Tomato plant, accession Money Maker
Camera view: vertical (180 deg); turntable rotation: 210 degrees
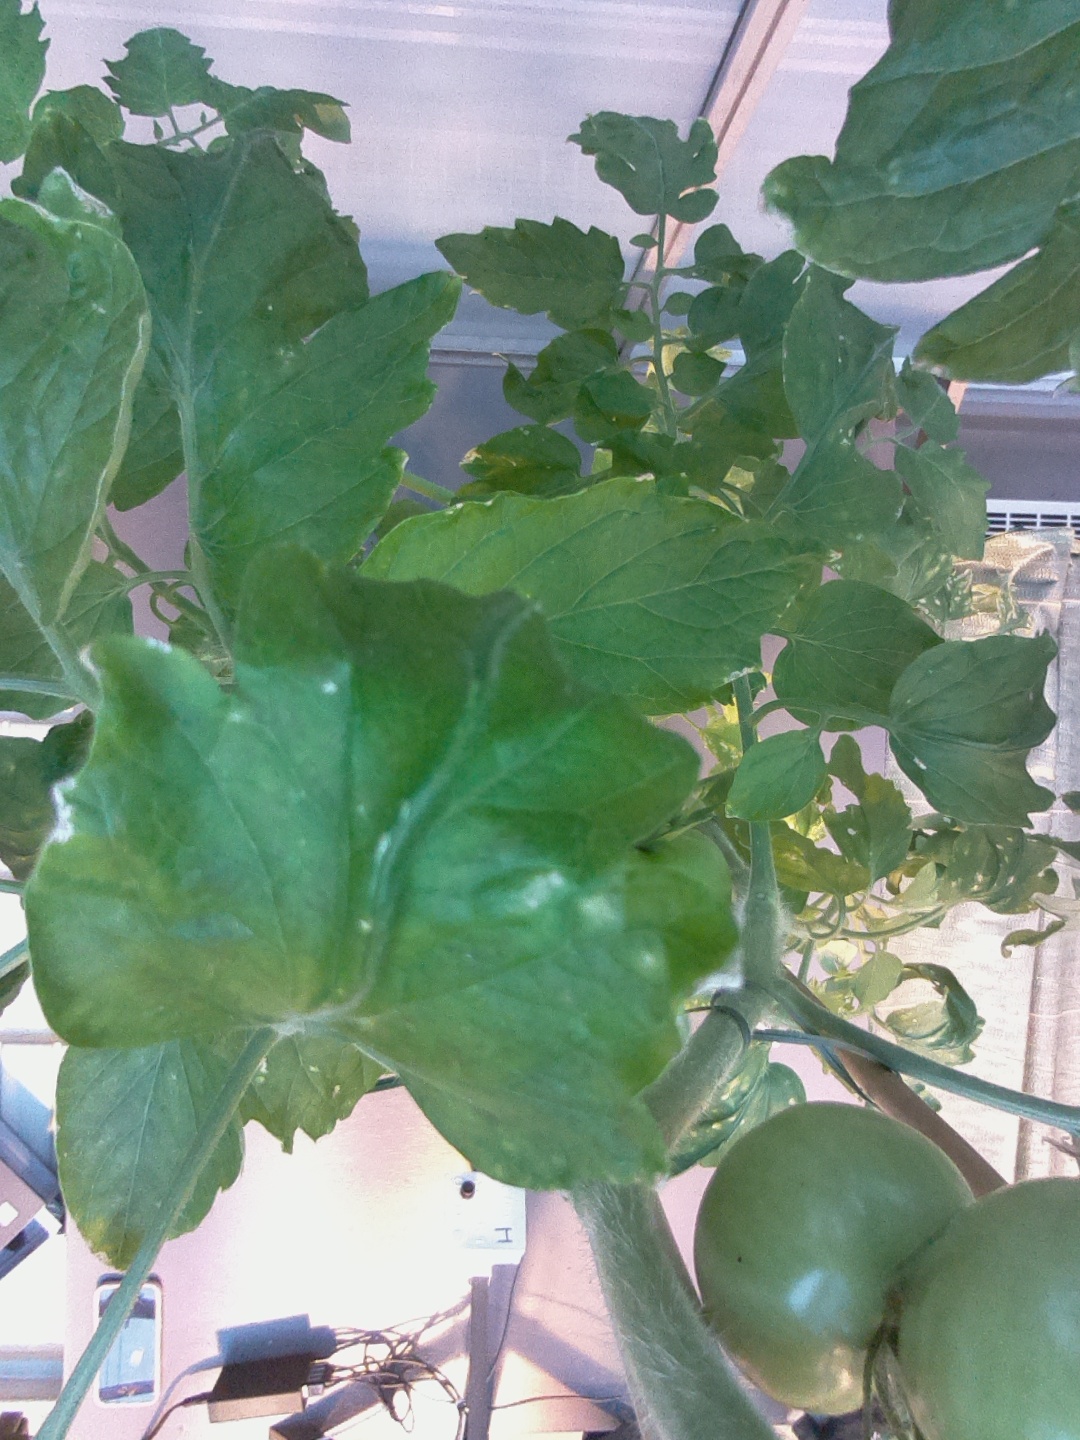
BBCH growth stage 75: 50%-60% of final fruit size